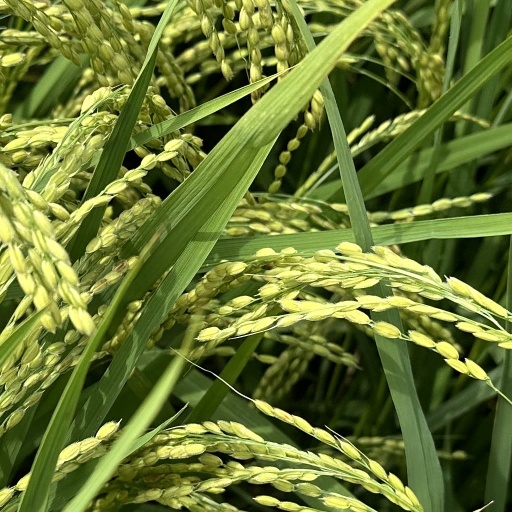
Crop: rice